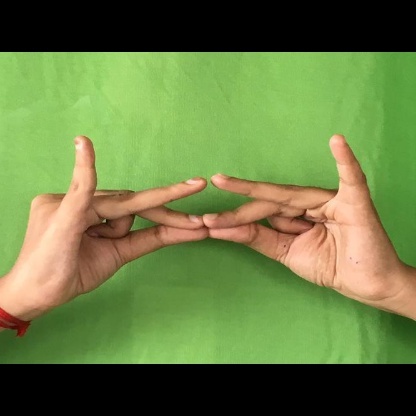
Mudra: Sakata